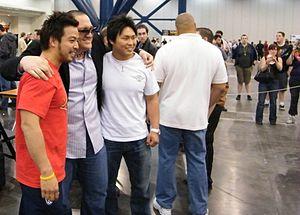
Katsuhiko Nakajima est un catcheur japonais né le 11 mars 1988.